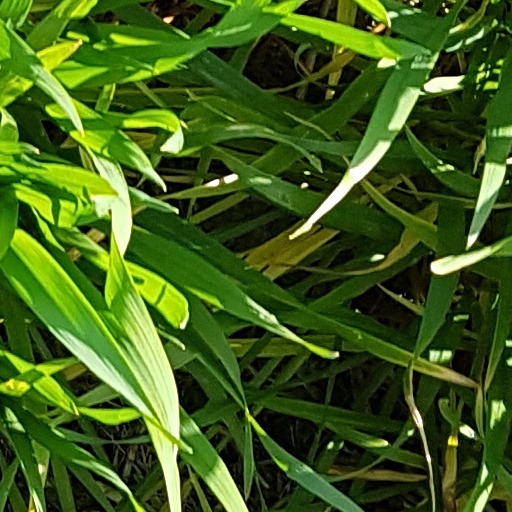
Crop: wheat